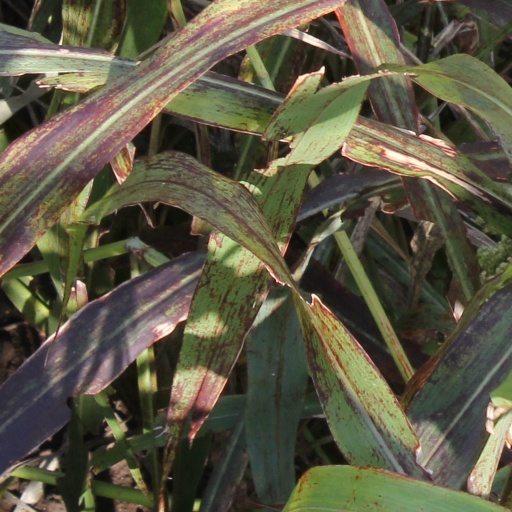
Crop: sorghum